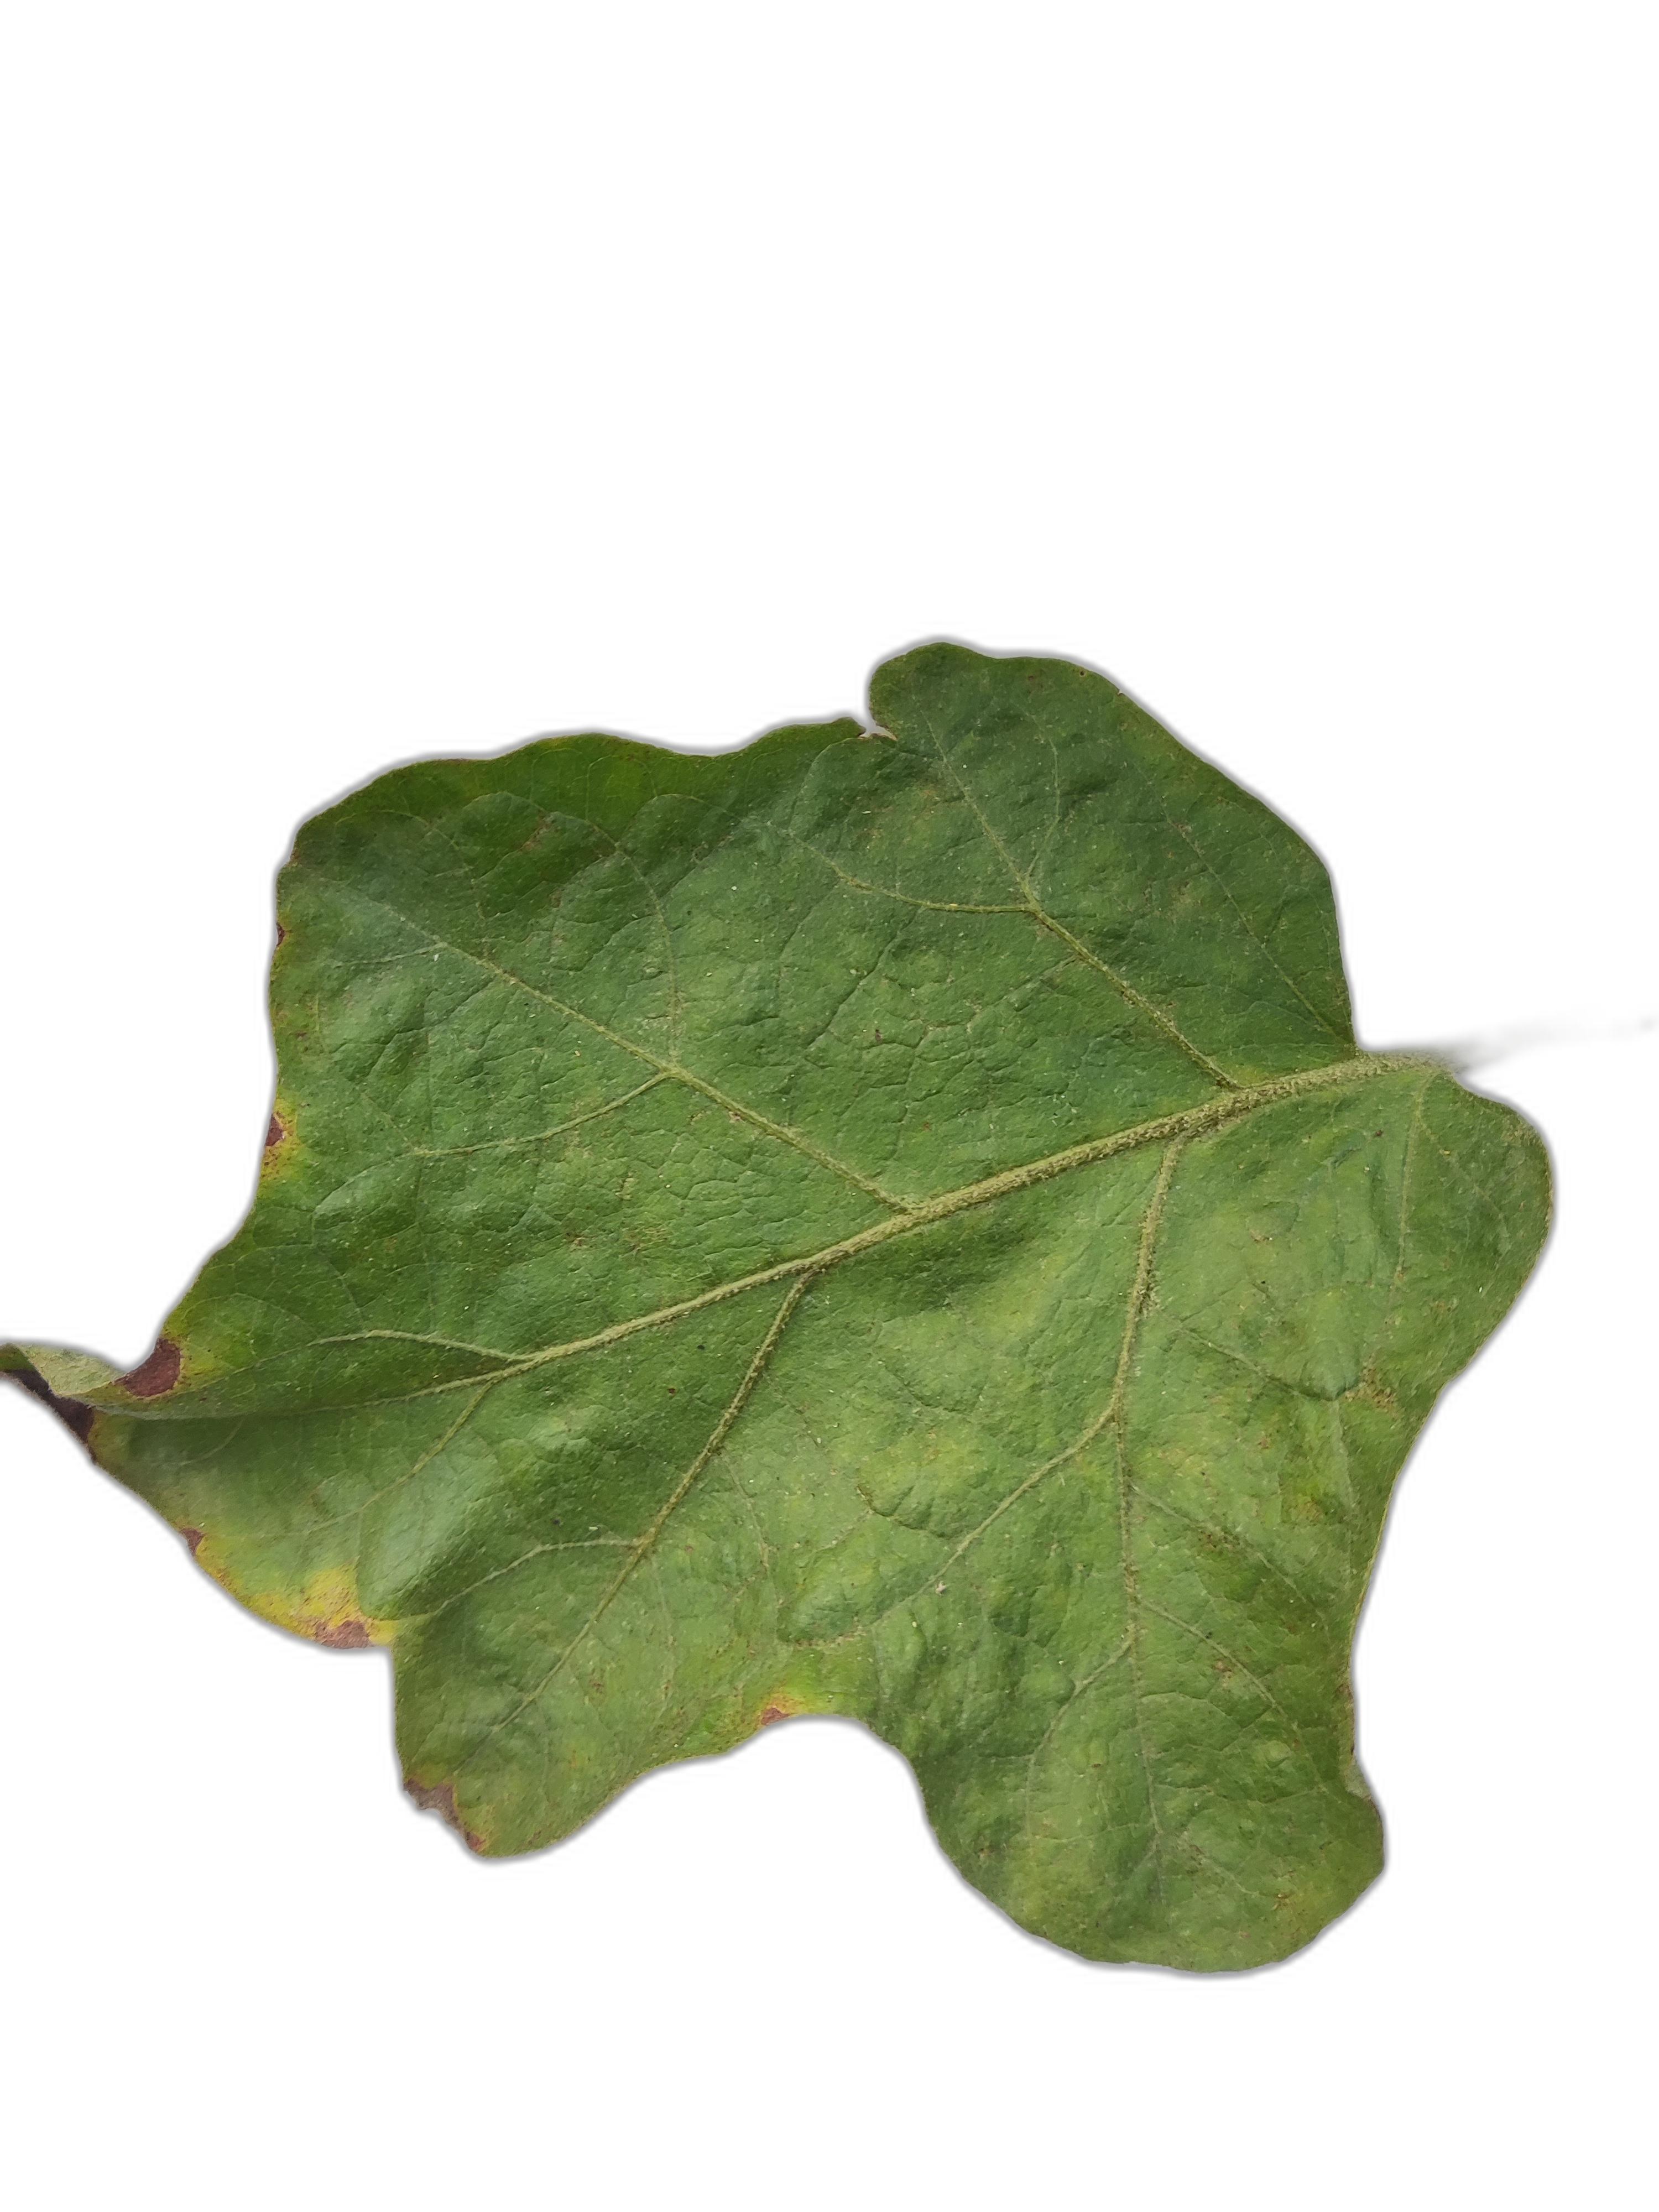
Label: Healthy Leaf